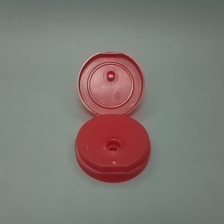
Color: red/orange/pink/fuchsia/brown
Cap type: flip-top cap